AMD LANCE Am7990

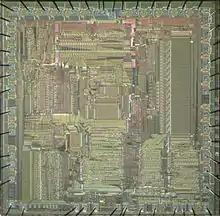
AMD Am7990 Lance die

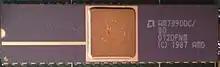
AMD Am7990DC from SGI IP6 motherboard

A later re-fabricated chip called the C-LANCE Am79C90 is made with 0.8 micrometre CMOS technology. The original NMOS version Am7990 and the CMOS Am79C90 version differ in some details which may affect device driver compatibility.